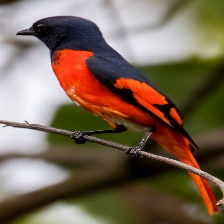
Species: FIERY MINIVET
Scientific name: PERICROCOTUS IGNEUS